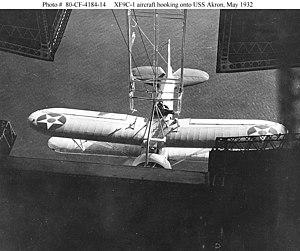
L’USS Akron (ZRS-4) est un dirigeable rigide rempli à l'hélium, qui appartenait à la Marine des États-Unis. Il s'est écrasé au large de la côte du New Jersey le 4 avril 1933, tuant 73 membres d'équipage et passagers. Pendant son service, ce dirigeable a servi de dirigeable porte-avions, lançant notamment des avions biplaces F9C Sparrowhawk.
Un aéronef parasite est un composant d'un aéronef composite qui est porté et lancé en vol par un aéronef porteur ou vaisseau mère afin d'aider ou de protéger le porteur. L'engin porteur peut éventuellement être en mesure de récupérer le parasite plus tard pendant le vol.
La Marine américaine a expérimenté de nombreuses utilisations originales des dirigeables. La plus originale d'entre elles fut d'utiliser ces appareils en tant que porte-aéronefs. Cette décision est consécutive à la crise des années 1930. Avec la récession, les budgets affectés aux dirigeables dans les forces armées américaines sont réduits. Il revient finalement à l'US Navy de développer la doctrine d'emploi ainsi que la technologie de ces vaisseaux. Conscients de la vulnérabilité de ces appareils, les marins de l'US Navy abandonnèrent rapidement l'idée de les utiliser à des fins offensives, préférant les destiner à des missions de reconnaissance. C'est dans ce cadre d'emploi que vont être explorées les diverses possibilités d'emport d'avions dans les dirigeables, et les technologies et méthodes à mettre au point pour concevoir et faire fonctionner de tels ensembles. Deux des trois dirigeables porte-avions furent détruits dans des accidents seulement deux ans après leur mise en service.